Tick

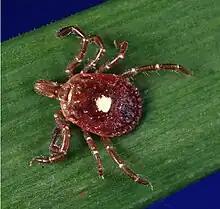
A hard-bodied tick of the family Ixodidae, the lone star tick

Ticks, like mites, belong to the subclass Acari that lack their primary somatic segmentation of the abdomen (or opisthosoma), rather these parasitic arachnids present a subsequent fusion of the abdomen with the cephalothorax (or prosoma). The tagmata typical of other Chelicerata have developed into the gnathosoma (head), which is retractable and contains the mouthparts, and idiosoma (body), which contains the legs, digestive tract, and reproductive organs. The gnathosoma is a feeding structure with mouthparts adapted for piercing skin and sucking blood; it is the front of the head and contains neither the brain nor the eyes. Features of the gnathosoma include two palps, two chelicerae, and hypostome. The hypostome acts as stabilizer and helps to anchor the tick's mouthparts to the host. The chelicerae are specialized appendages used for cutting and piercing into the host's skin while palps are leglike appendages that are sensory in function.